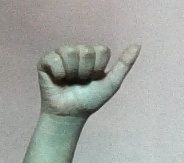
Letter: dhad